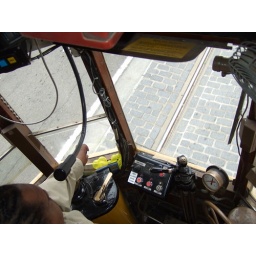
The street car was from Milan Italy, but in use in San Francisco.  Everything was labeled in Italian.